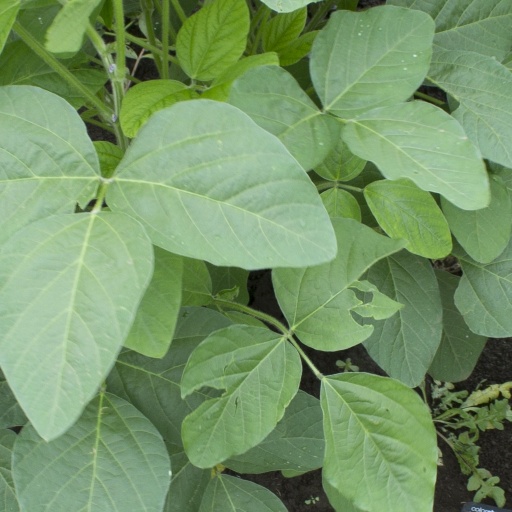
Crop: soybean